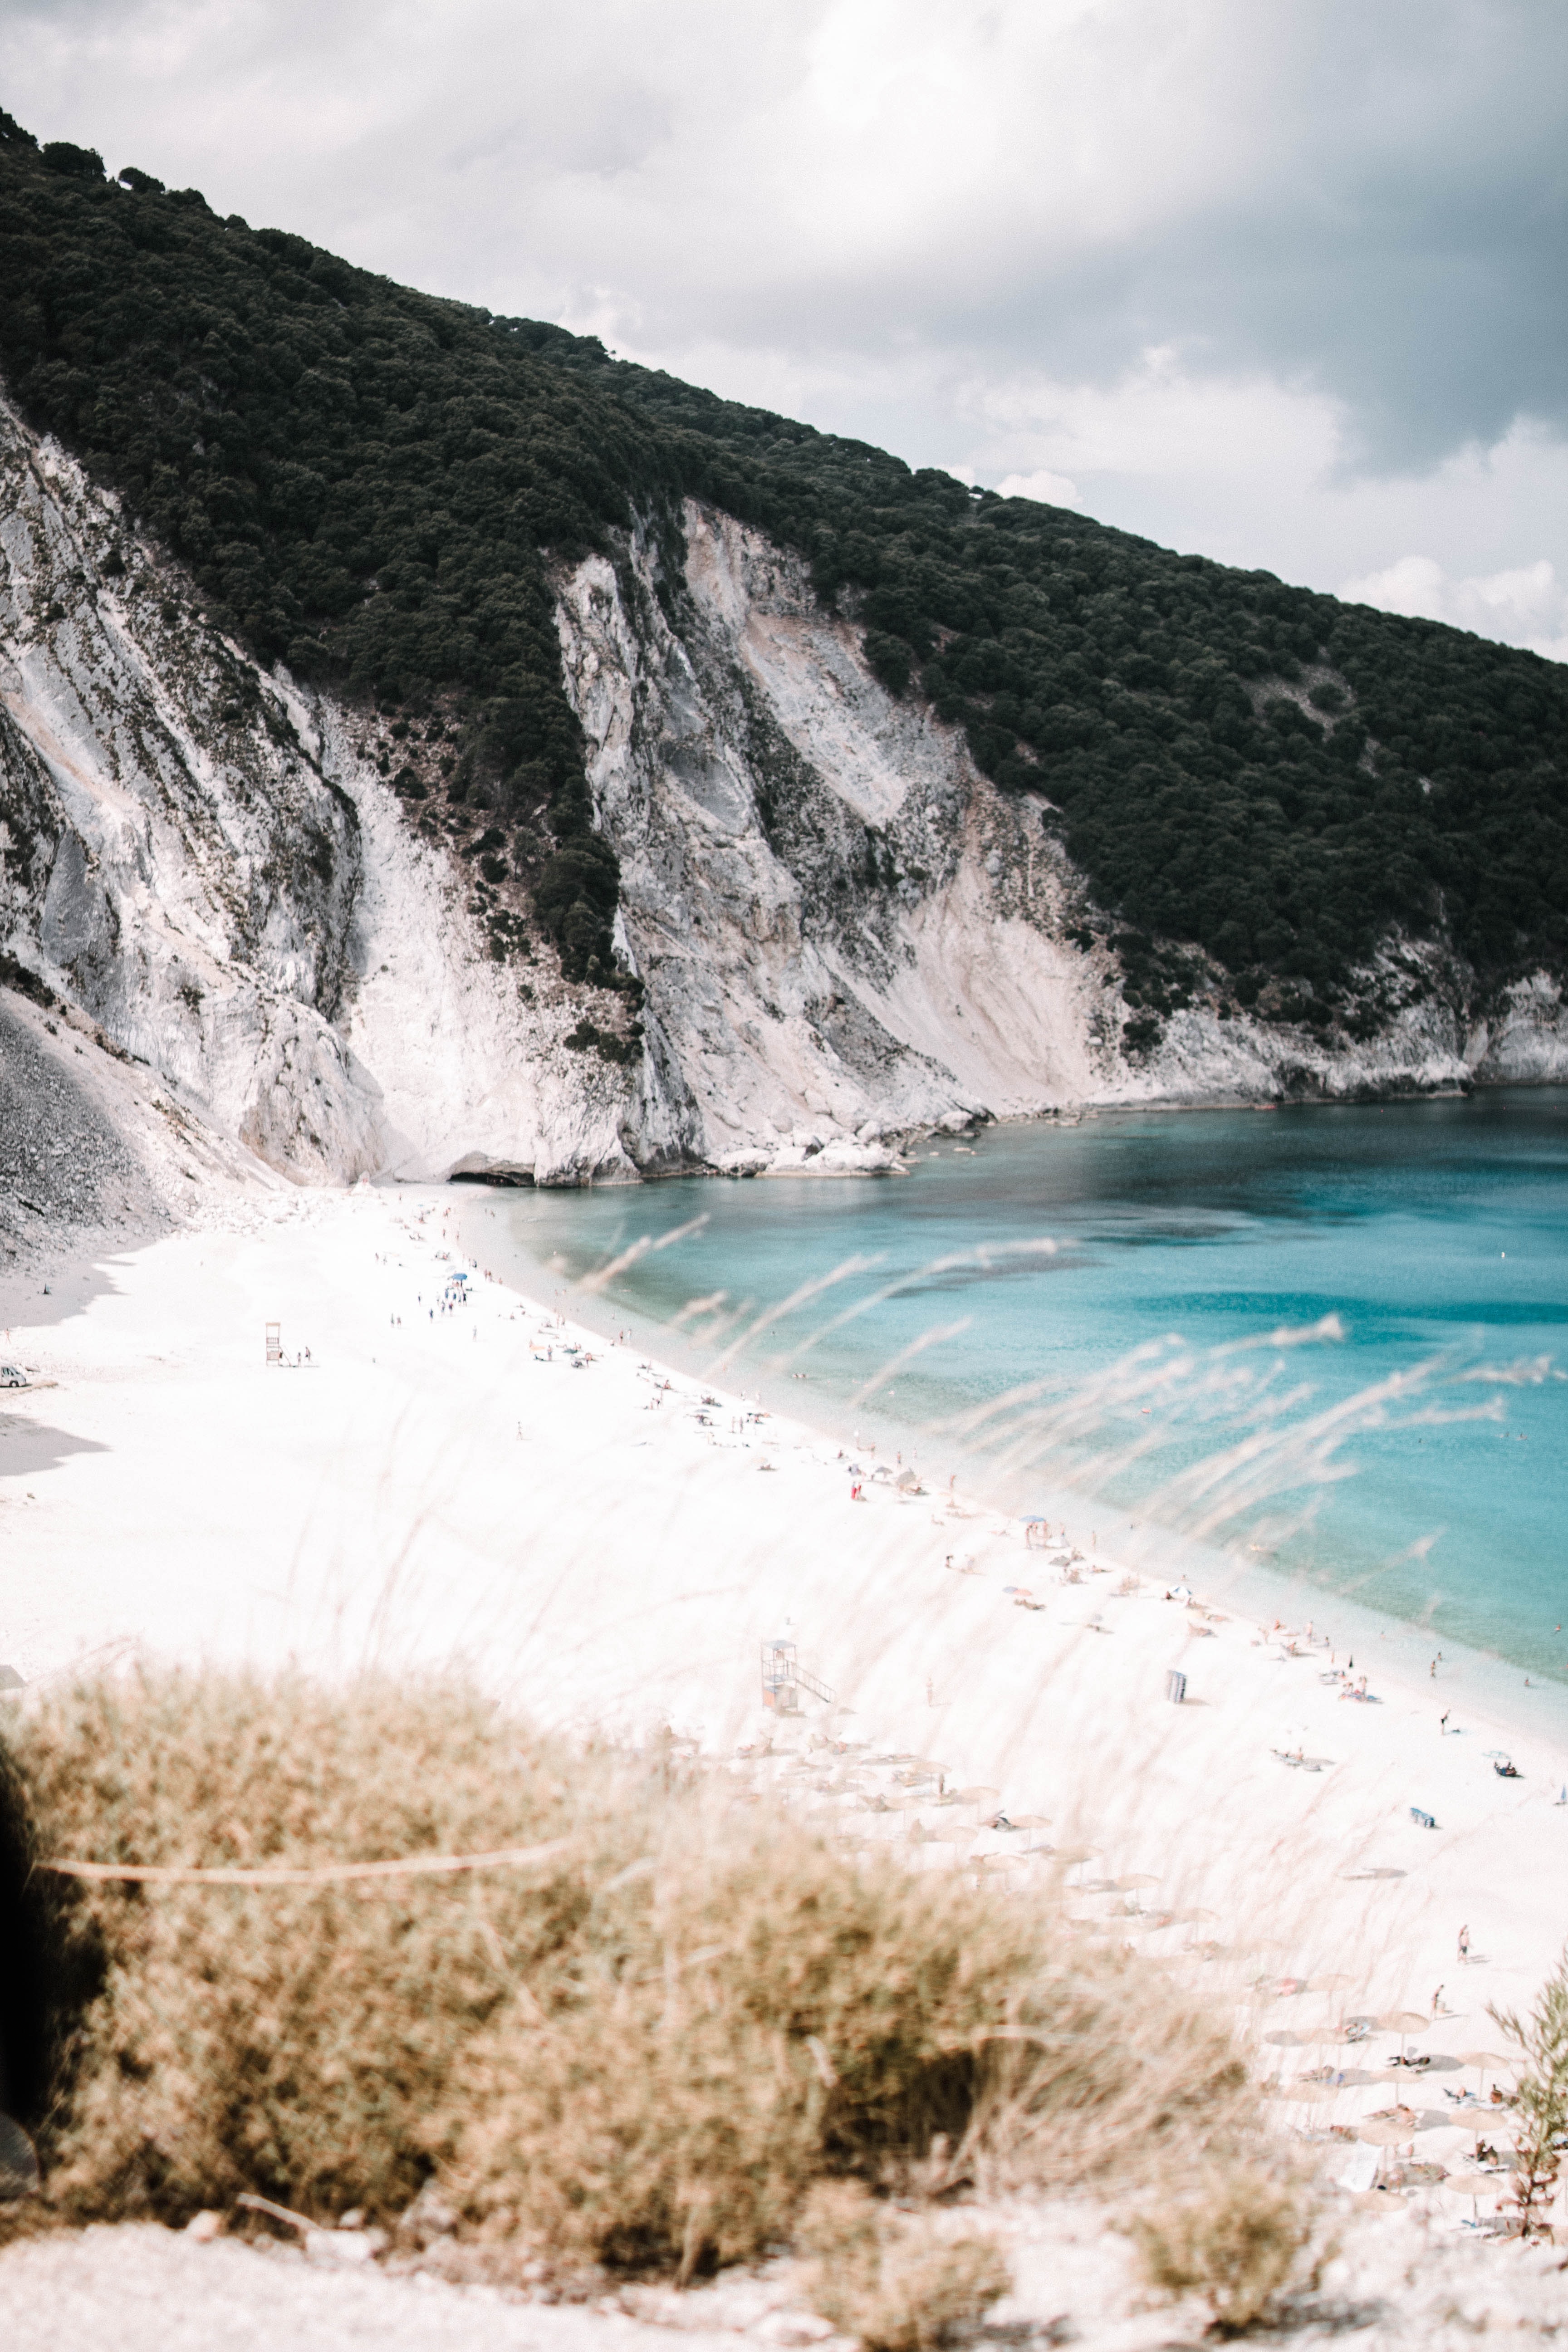
body of water, water, nature, water resources, coast, sea, sky, natural landscape, beach, shore, wave, waterfall, coastal and oceanic landforms, cliff, ocean, sand, watercourse, mountain, rock, vacation, terrain, bay, tropics, summer, wind wave, tree, tourism, geological phenomenon, cloud, water feature, headland, national park, cove, formation, klippe